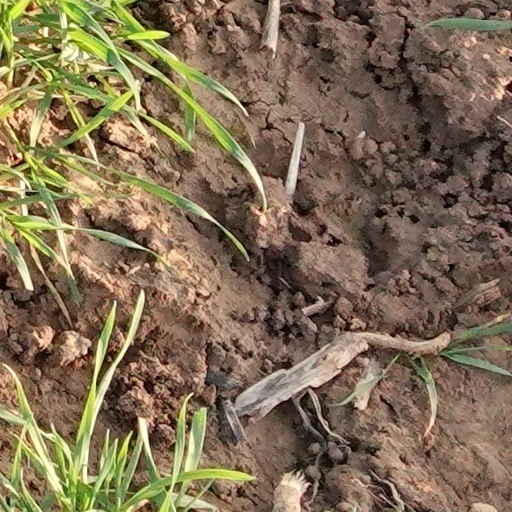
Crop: wheat